Abi and Rabi

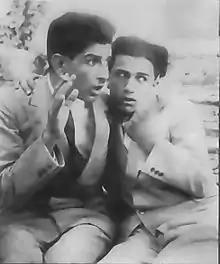
Gholam Ali Sahrabi and Mohamad Zerabi in Abi and Rabi, 1930 (screenshot and silent)

The film depicts the funny adventures of Abi (a tall man) and Rabi (a short man) in various situations. Abi drinks a lot of water through a plastic pipe, but Rabi's stomach grows big. Abi wants to sleep. He moves his head on the pillow because of the heat. The pillow gets torn, and the white feathers inside fly around all over the room. At this moment, Rabi enters the room. Thinking that it is snowing, Rabi opens his umbrella and holds it over his head. Rabi is squashed under a roller and he becomes tall. Abi hits him on the head with a sledge, and Rabi becomes a short and fat again. Abi and Rabi take a cab and head for Shahabdolazim. When they reach their destination, people are having their lunch and children are playing at a pool. One falls in the pool and the other's nose starts bleeding. A doctor appears to treat the injured one. Abi and Rabi order chicken in a restaurant. When the waiter brings the dish, the two start to eat with forks, but the chicken flies away.